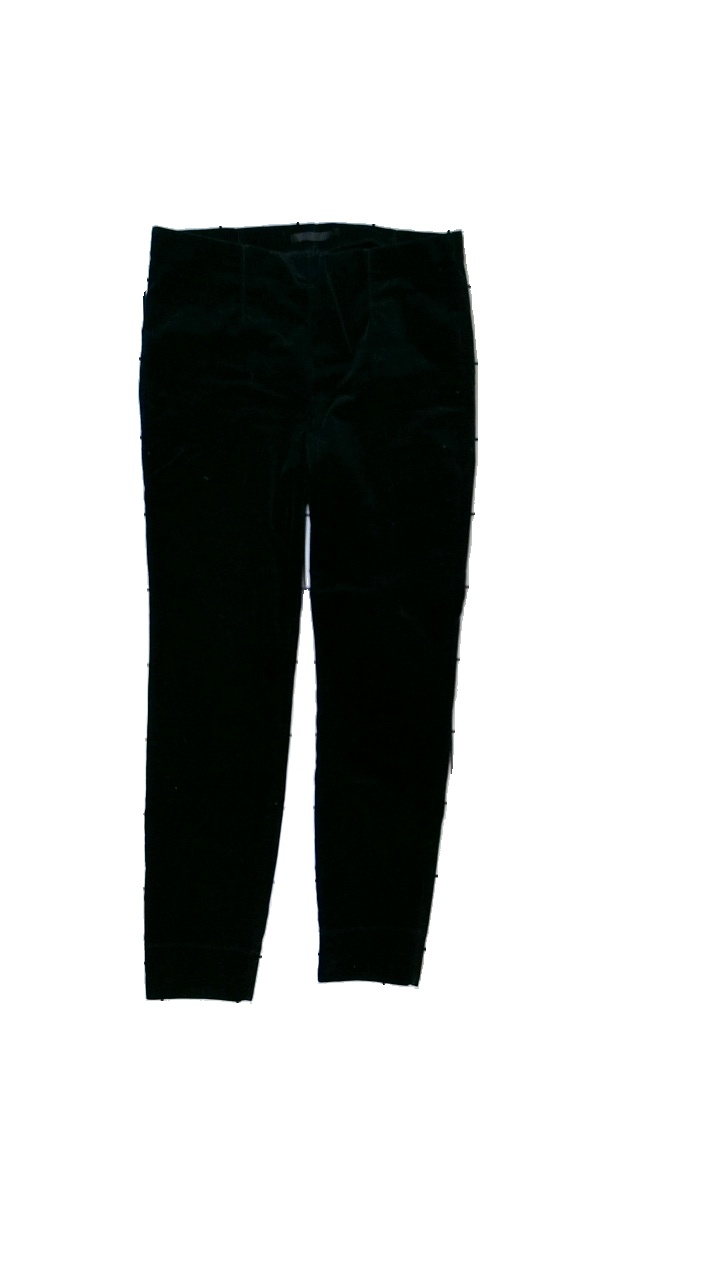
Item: Trousers (Ladies)
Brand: Mac
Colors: Black
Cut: Regular
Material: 100% cotton
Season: All
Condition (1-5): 3
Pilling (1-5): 4
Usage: Reuse
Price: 50-100